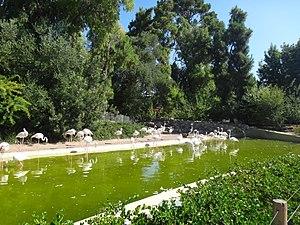
Le Zoobotánico Jerez, aussi appelé Parc zoologique et jardin botanique Alberto Durán, est un parc zoologique et jardin botanique espagnol situé en Andalousie, dans l'ouest de la ville de Jerez de la Frontera. Il est la propriété de la ville de Jerez.